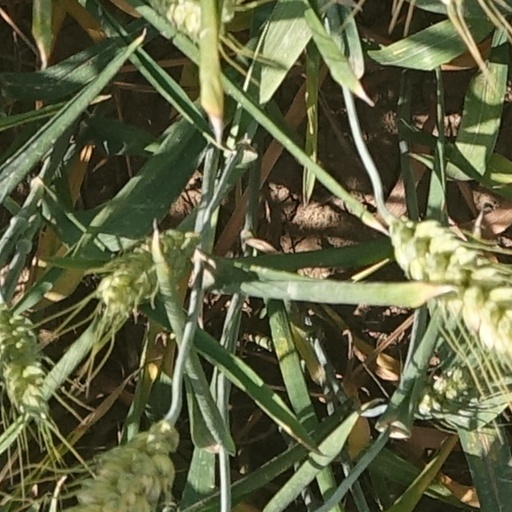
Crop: wheat